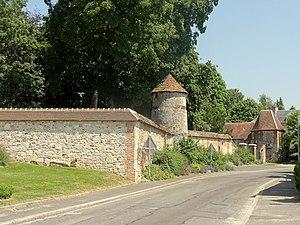
Enceinte de l'abbaye avec la tour dite «
L’abbaye Saint-Germer-de-Fly est une ancienne abbaye de bénédictins située dans les Hauts-de-France, dans le département de l'Oise, sur la commune de Saint-Germer-de-Fly. Fondée dans les années 630 par saint Germer, son premier abbé, elle est ravagée par les Vikings au siècle suivant et délaissée par les moines. Relevée par Anségise de Fontenelle au début du IXᵉ siècle, elle est cependant de nouveau détruite par les Normands en 851, et reste cette fois-ci abandonnée pendant près de deux siècles. En 1036 seulement, Drogon, évêque de Beauvais, prend enfin l'initiative de réédifier l'abbaye. Elle développe une grande prospérité, qui s'accroît encore après le retour d'une partie des reliques du saint fondateur en 1132. Grâce à l'afflux des dons, la construction d'une nouvelle église abbatiale peut alors commencer. Cette vaste et fière abbatiale édifiée entre 1135 et 1206 environ, et sa chapelle de la Vierge, sont aujourd'hui les principaux témoignages de la puissante abbaye du Moyen Âge, dont la vie monastique s'éteint avec la Révolution française en 1790. L'abbatiale est devenue l'église paroissiale de l'actuel village de Saint-Germer-de-Fly.